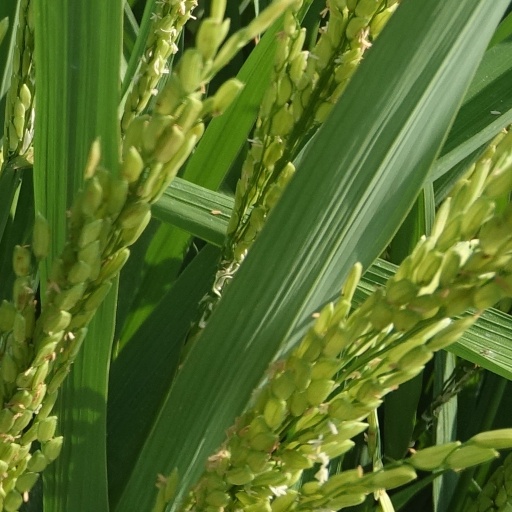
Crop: rice